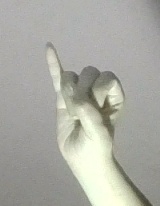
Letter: meem